Elizabeth Kolbert

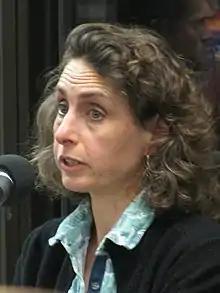
Kolbert in 2014

Elizabeth Kolbert (born July 6, 1961) is an American journalist, author, and visiting fellow at Williams College.